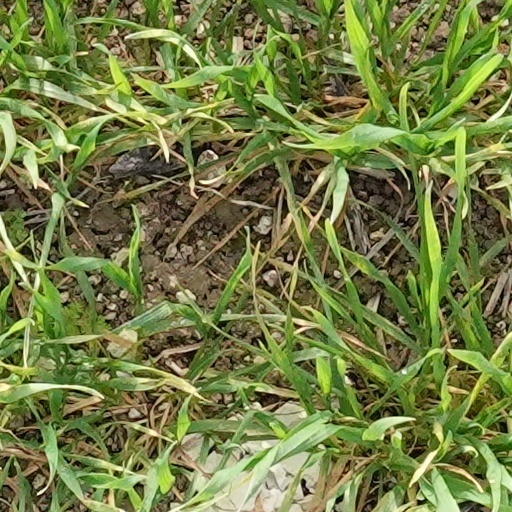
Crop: wheat